S3 Savage

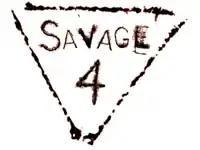
Savage 4 logo

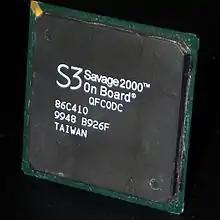
Savage 2000

Savage was a product-line of PC graphics chipsets designed by S3.